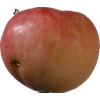
Label: Apple 10